Argentina

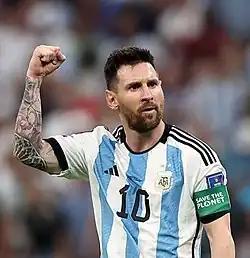
Footballer Lionel Messi, eight-time Ballon d'Or winner, is the current captain of the Argentina national football team.

Argentina is a multicultural country with significant European influences. Modern Argentine culture has been largely influenced by Italian, Spanish and other European immigration from France, Russia, United Kingdom, among others. Its cities are largely characterized by both the prevalence of people of European descent, and of conscious imitation of American and European styles in fashion, architecture and design. Museums, cinemas, and galleries are abundant in all the large urban centres, as well as traditional establishments such as literary bars, or bars offering live music of a variety of genres although there are lesser elements of Amerindian and African influences, particularly in the fields of music and art. The other big influence is the gauchos and their traditional country lifestyle of self-reliance. Finally, indigenous American traditions have been absorbed into the general cultural milieu.